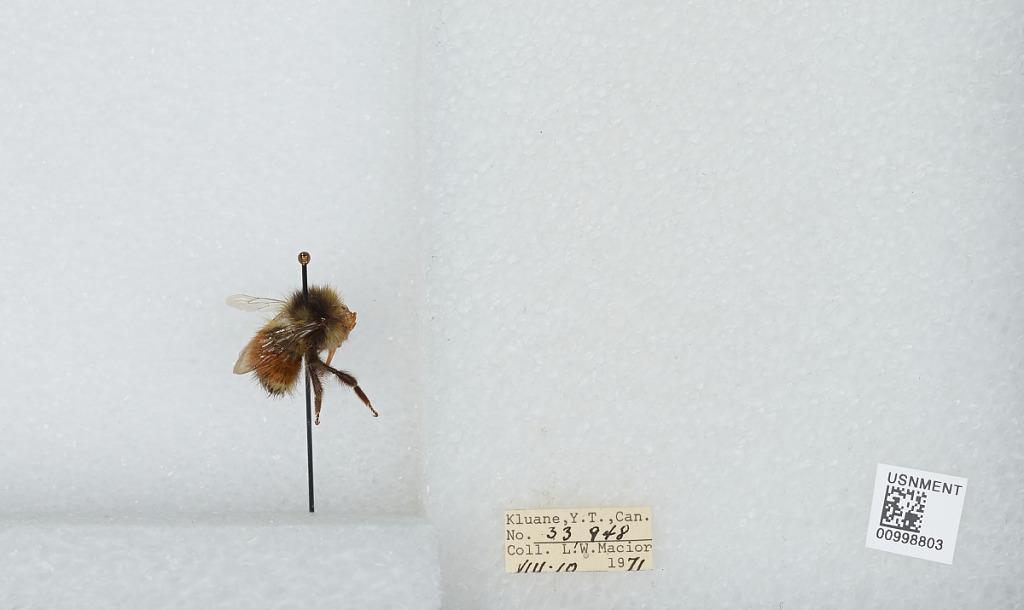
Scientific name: Bombus (Pyrobombus) melanopygus Nylander
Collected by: L. Macior
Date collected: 1971-8-10
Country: Canada
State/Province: Yukon Territory
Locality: Klaune
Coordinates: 60.7132, -139.474